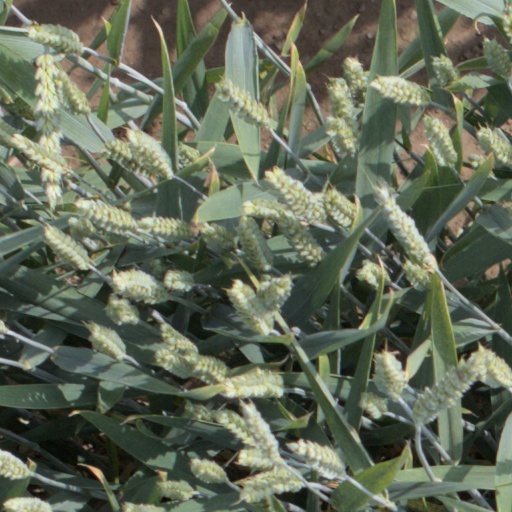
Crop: wheat